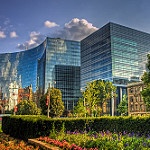
Scene: Outdoor